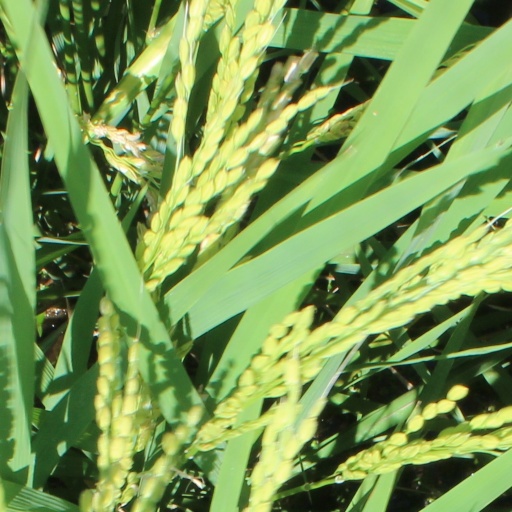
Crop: rice